Mod (subculture)

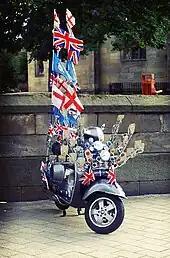
Vespa with characteristic collection of mirrors

Many mods drove motor scooters, usually Vespas or Lambrettas. Scooters were a practical and affordable form of transportation for 1960s teens, since until the early 1970s, public transport stopped relatively early in the night. For teens with low-paying jobs, scooters were cheaper and easier to park than cars, and they could be bought through newly available hire purchase plans.